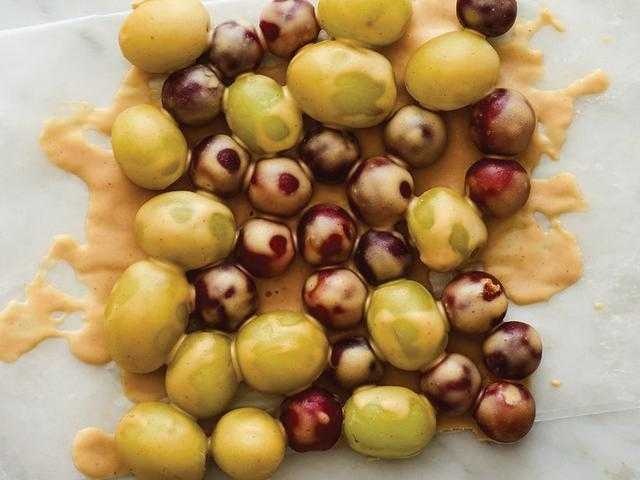
Label: Grapes